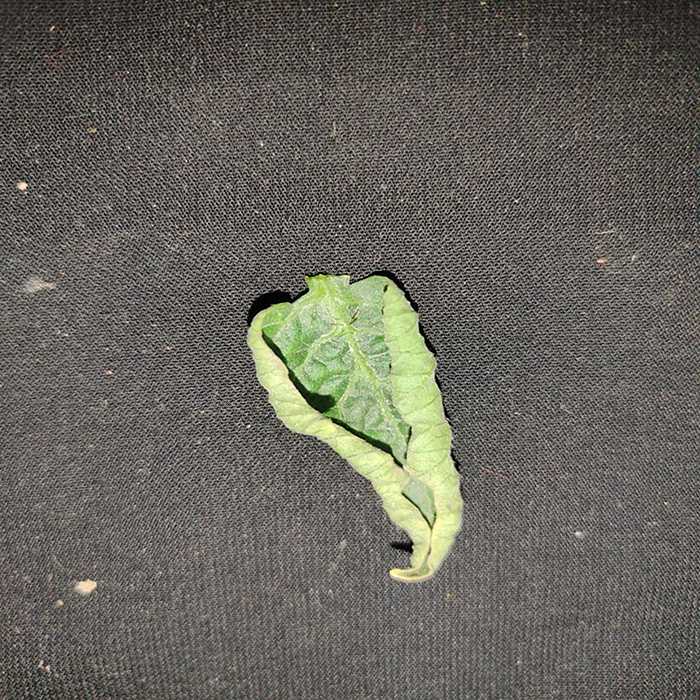
Plant: Tomato
Label: Tomato leaf curl virus